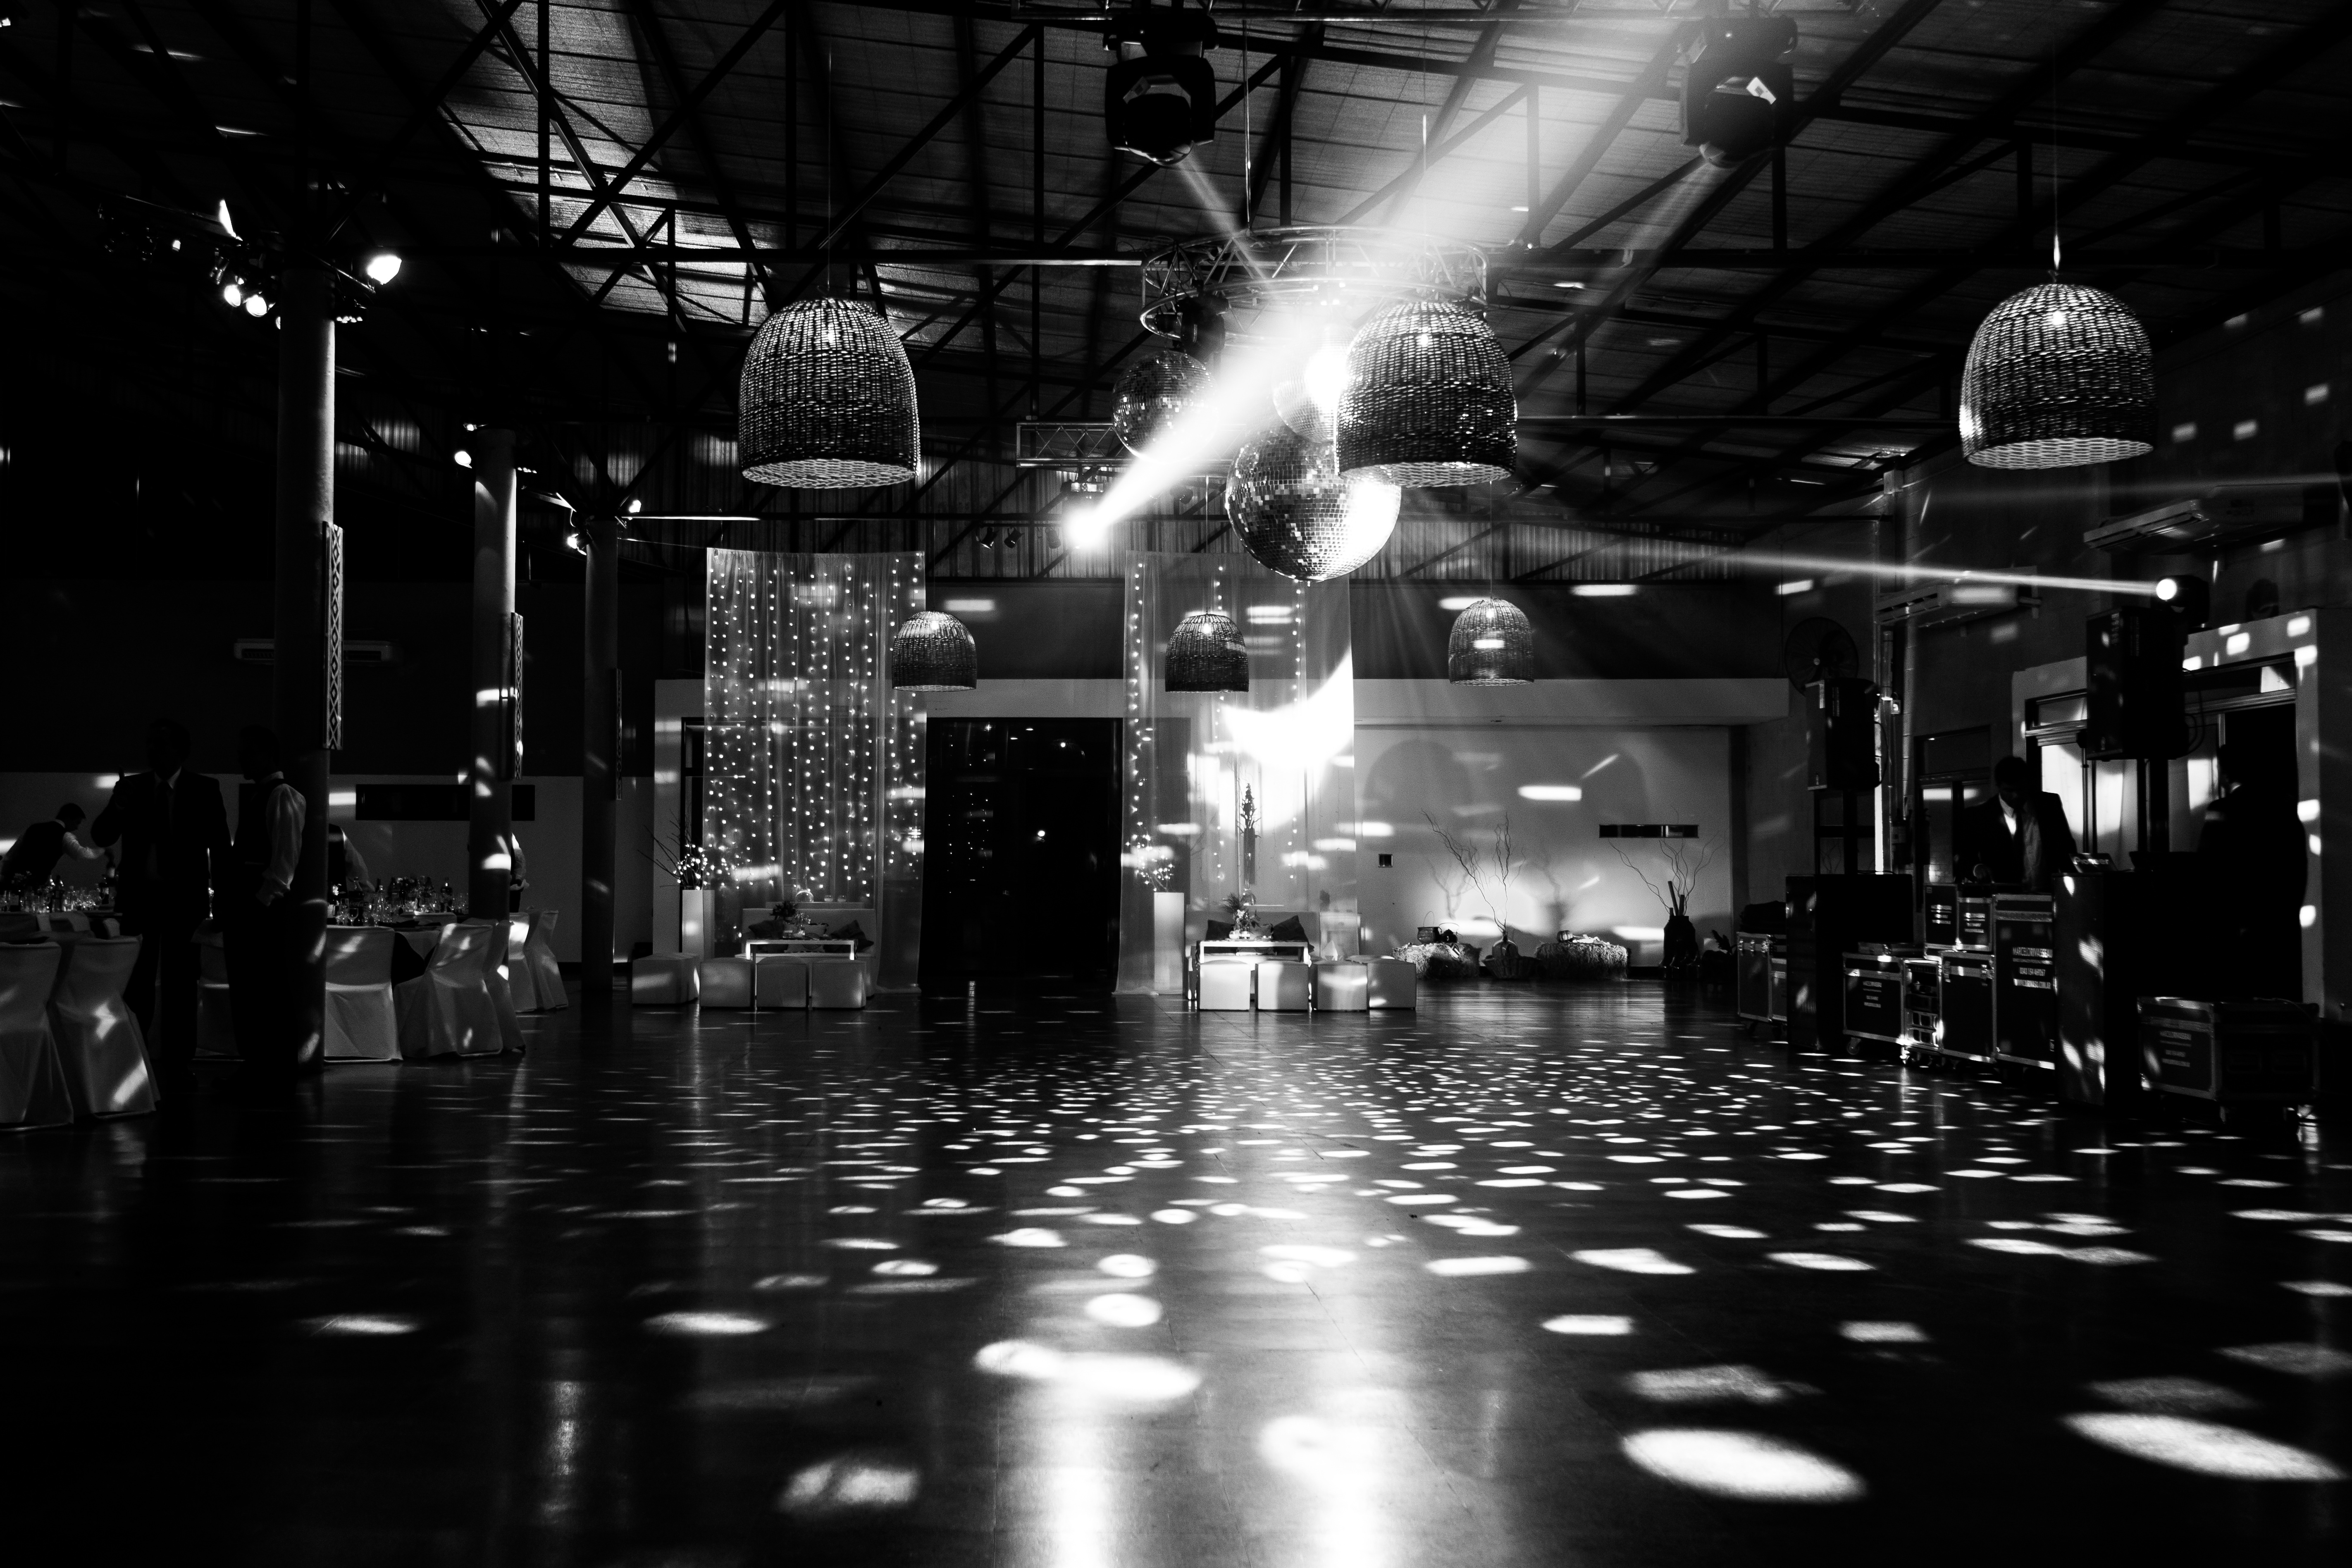
light, black and white, night, photography, darkness, black, monochrome, lighting, midnight, monochrome photography, film noir